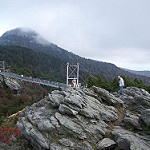
Scene: Outdoor